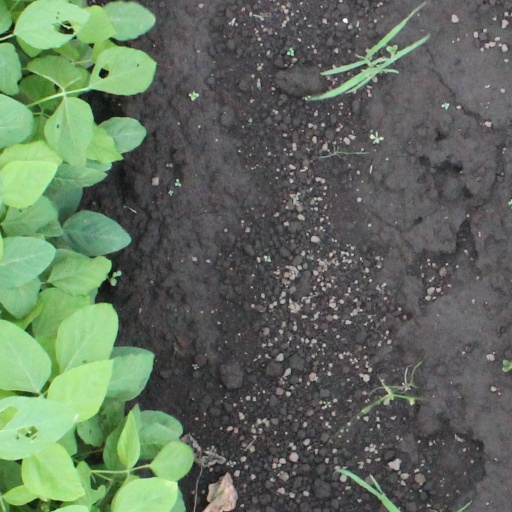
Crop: soybean